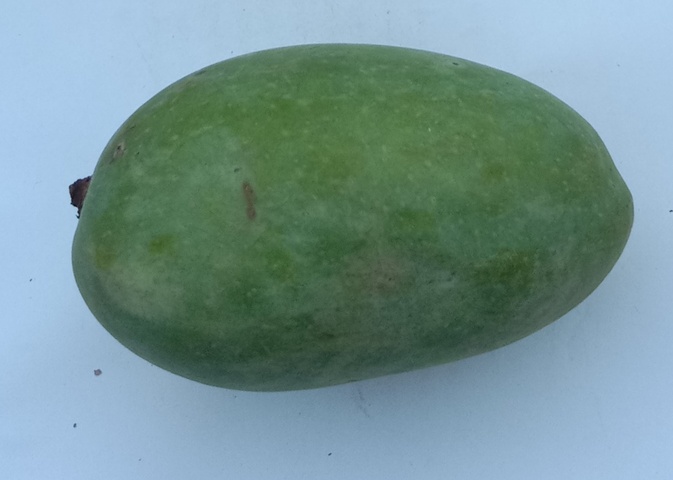
Mango variety: Chaunsa (Summer Bahisht)